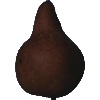
Label: Pear Kaiser 1